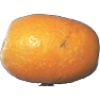
Label: kumquats